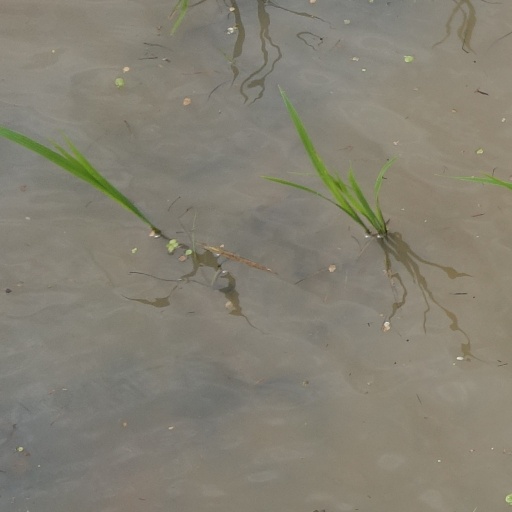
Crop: rice